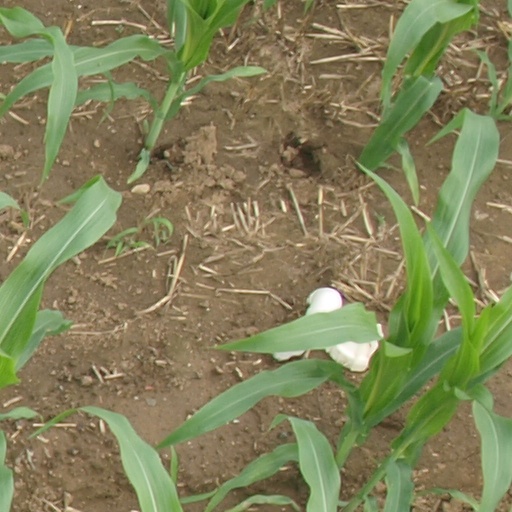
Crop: maize; corn